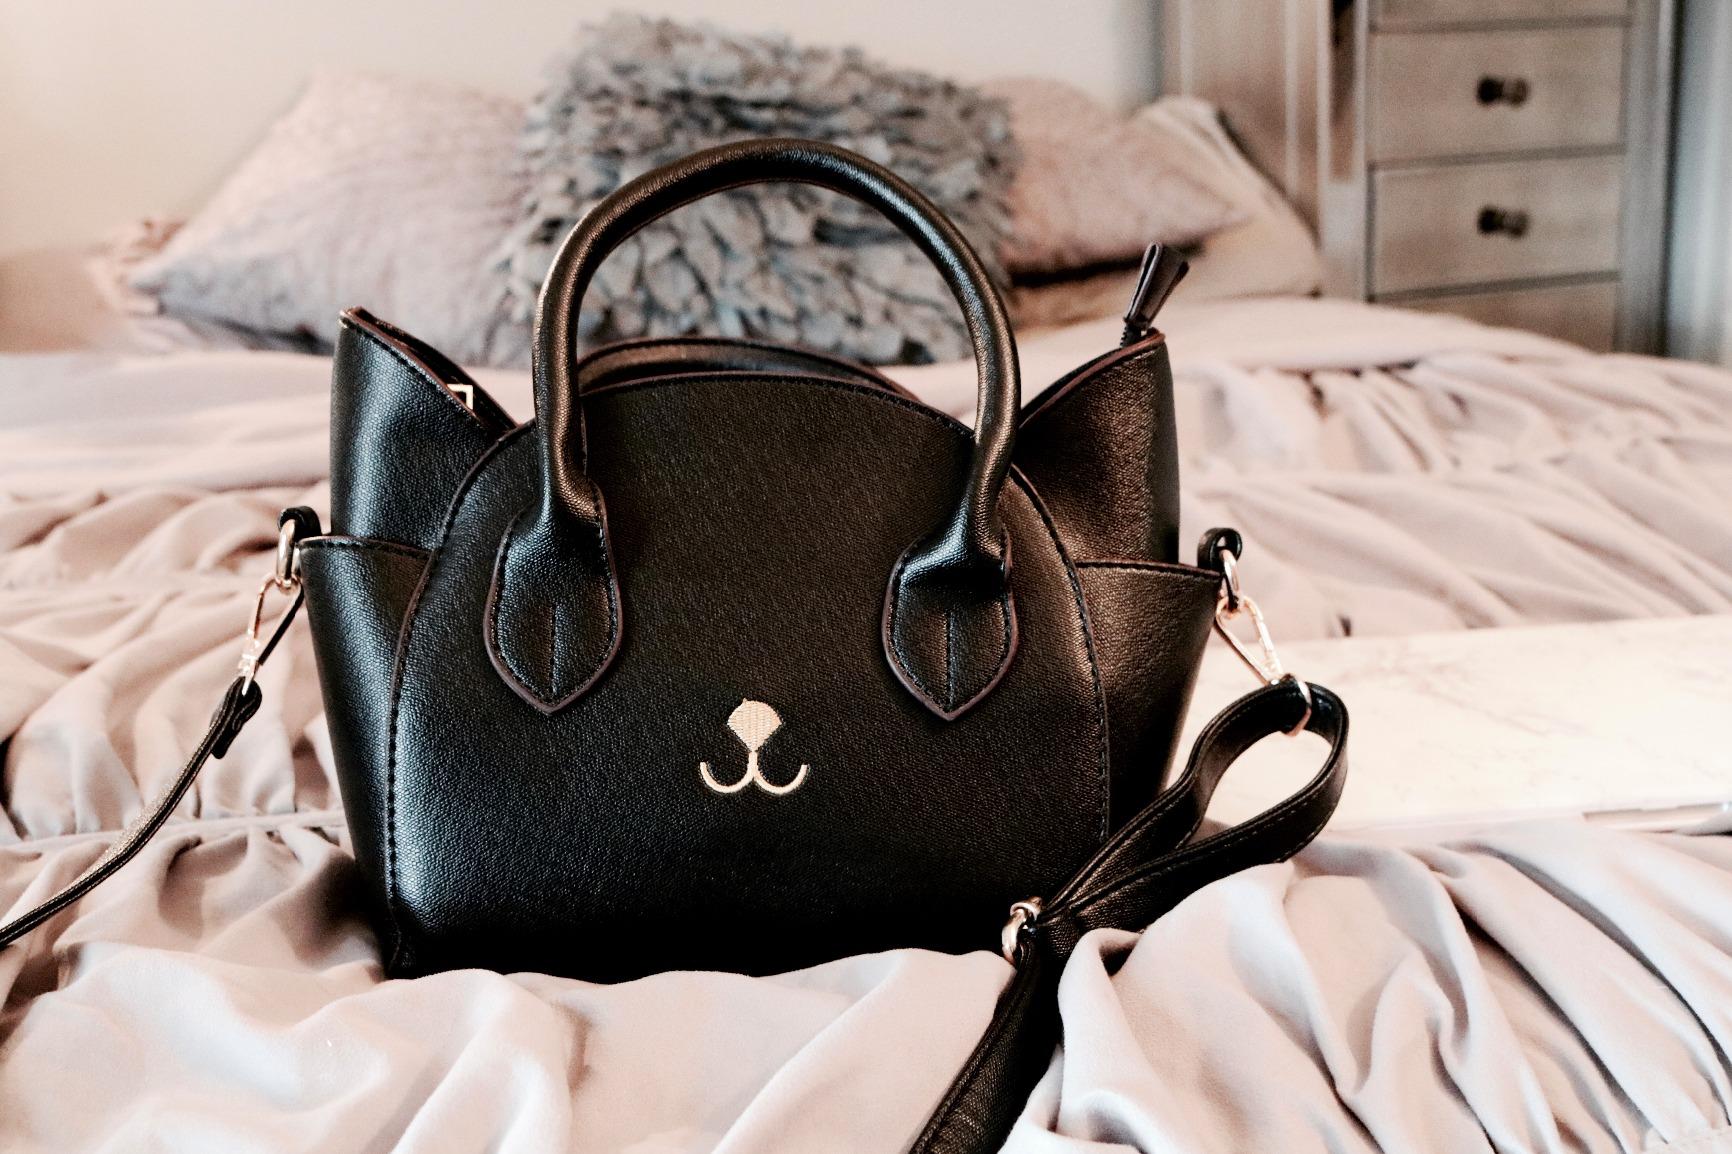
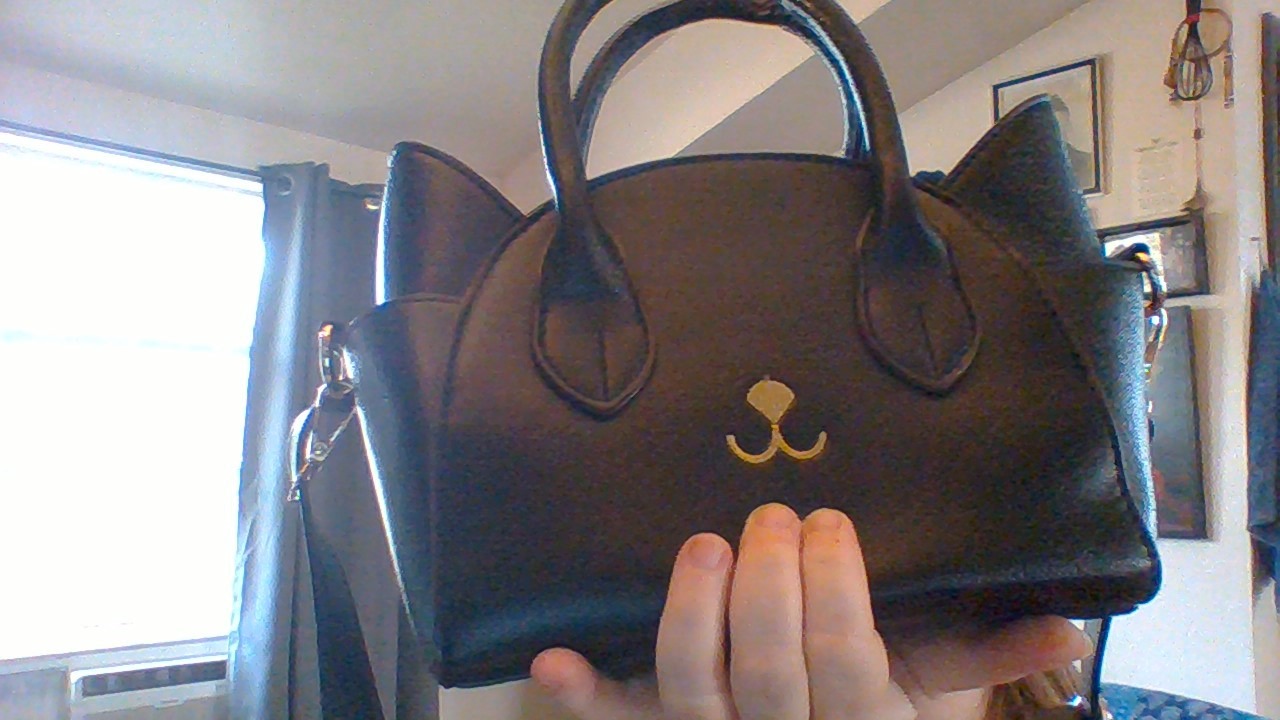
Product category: accessories_handbag
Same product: yes